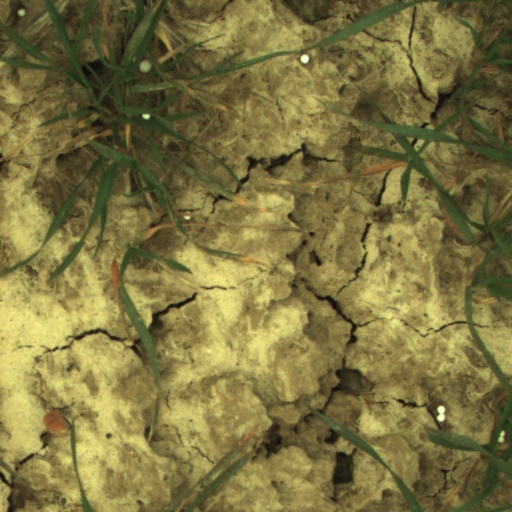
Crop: wheat